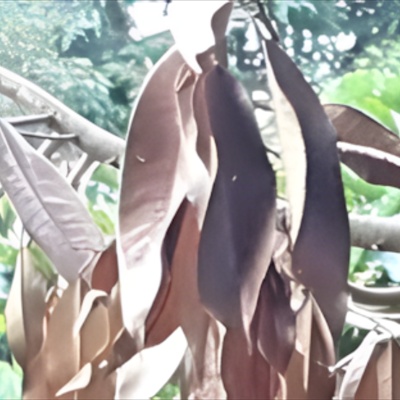
Label: Leaf_Rhizoctonia